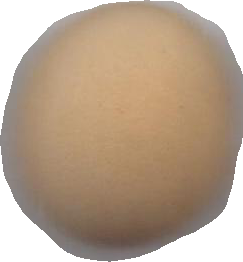
Variety: Grobogan